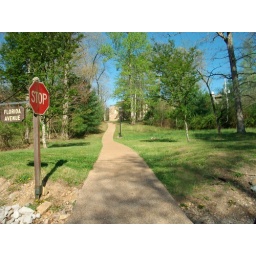
The sidewalk up the hill to the Old Hospital complex. I hated climbing this hill the year I lived in complex of dorms